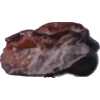
Label: carambola